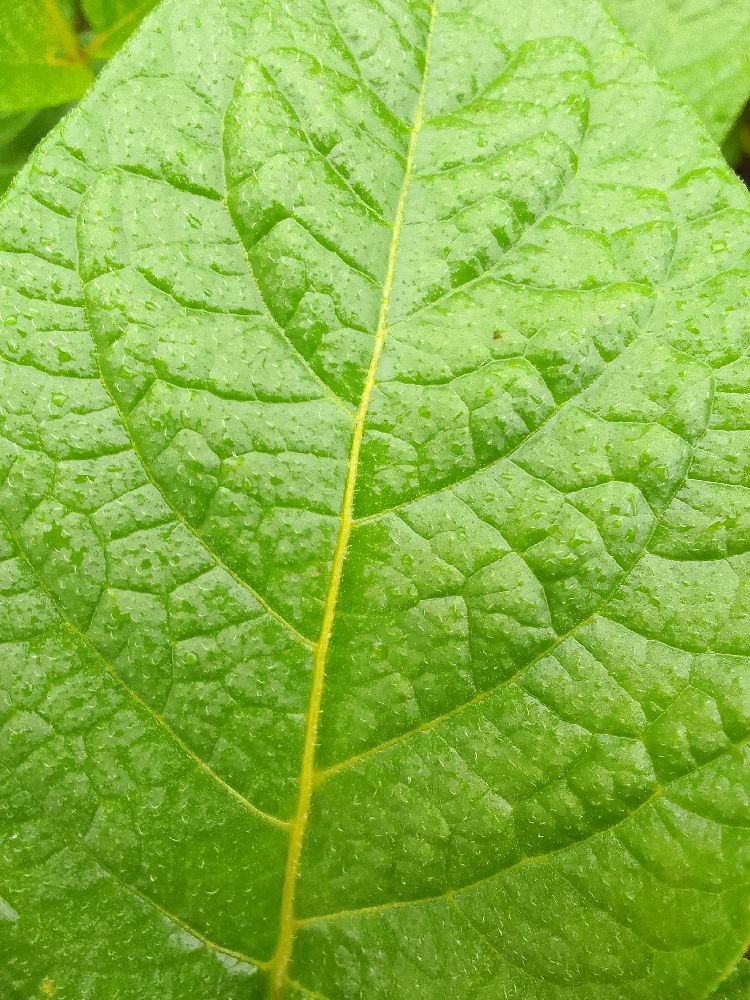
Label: Healthy